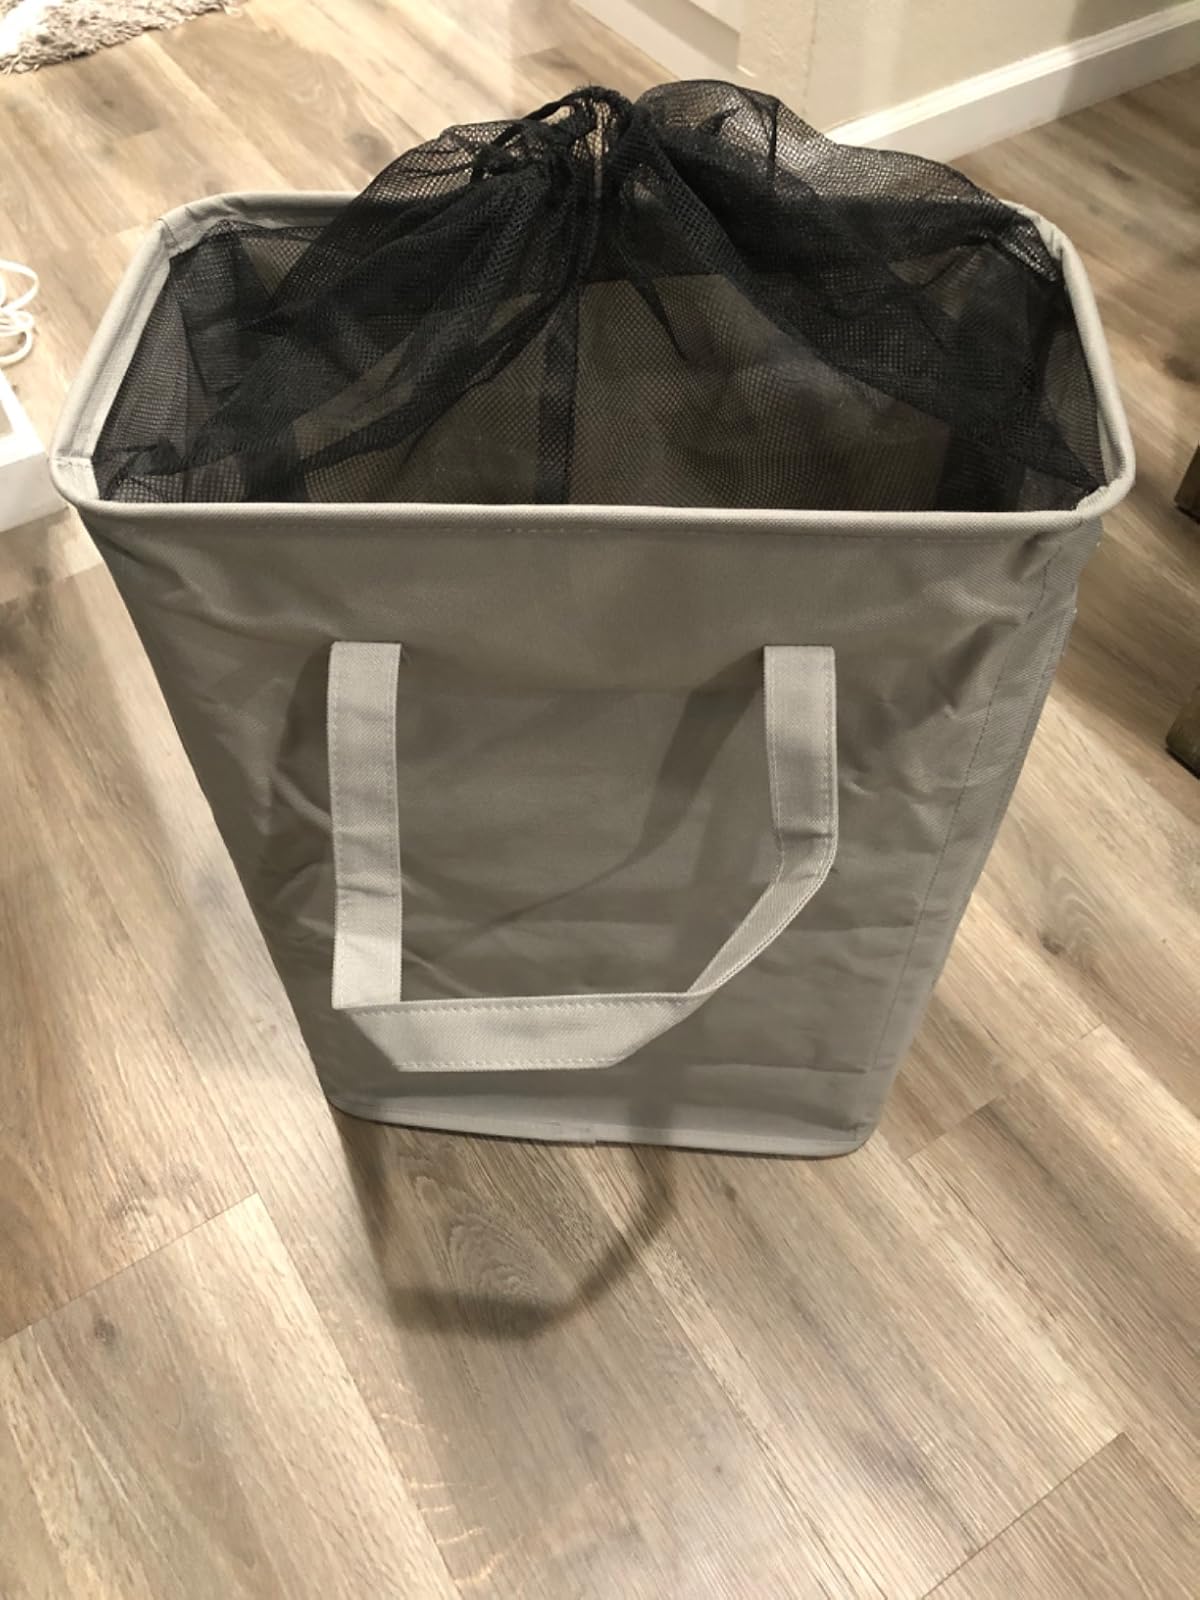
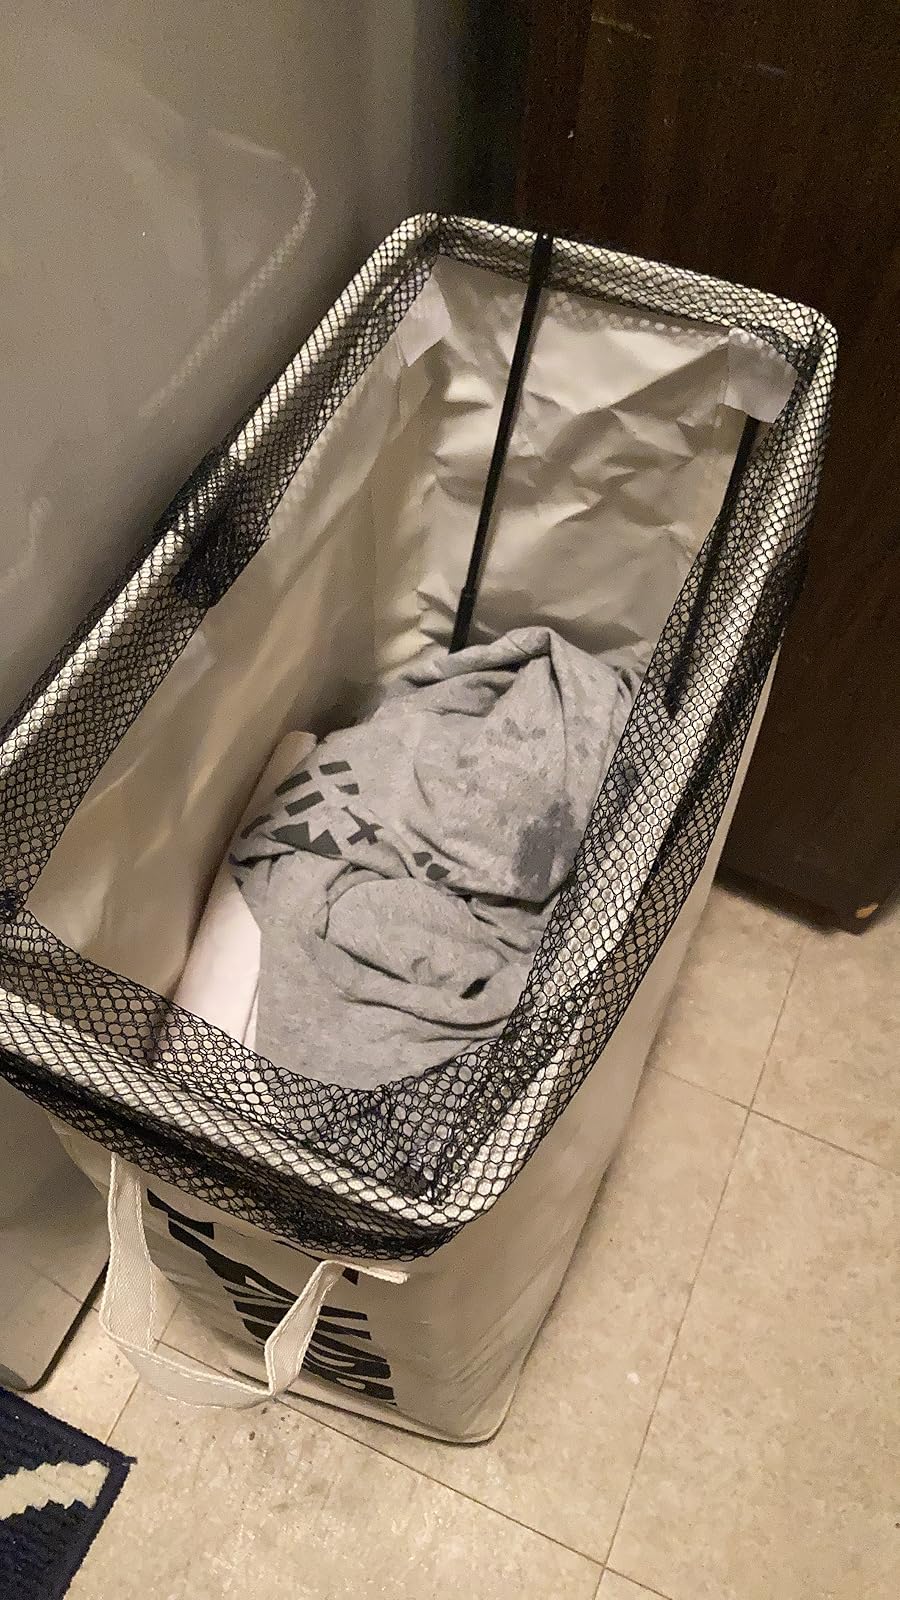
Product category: items_hamper
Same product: no